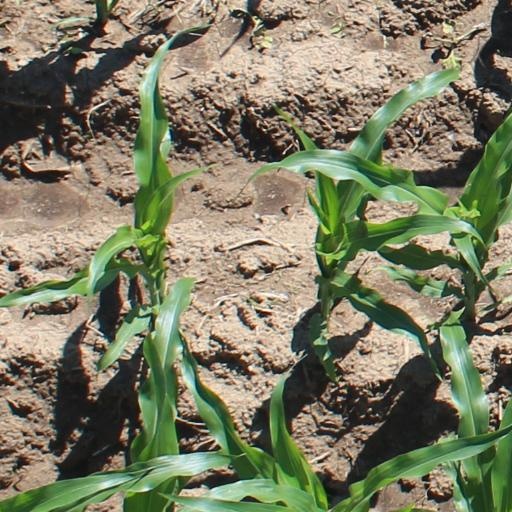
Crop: maize; corn